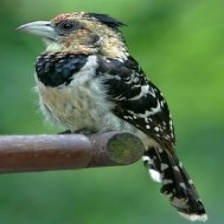
Species: D-ARNAUDS BARBET
Scientific name: TRACHYPHONUS DARNAUDII